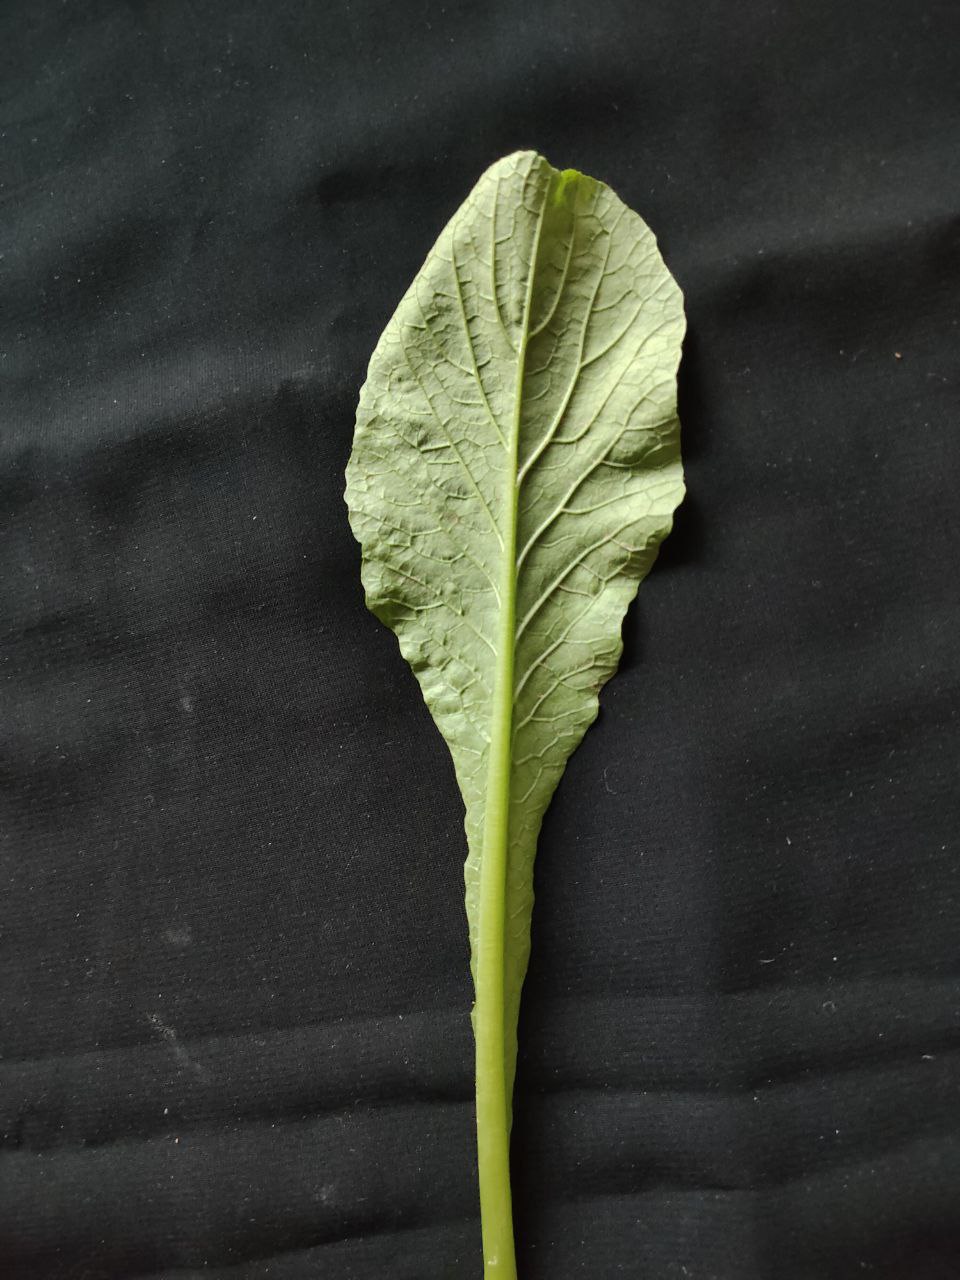
Label: Fresh leaf